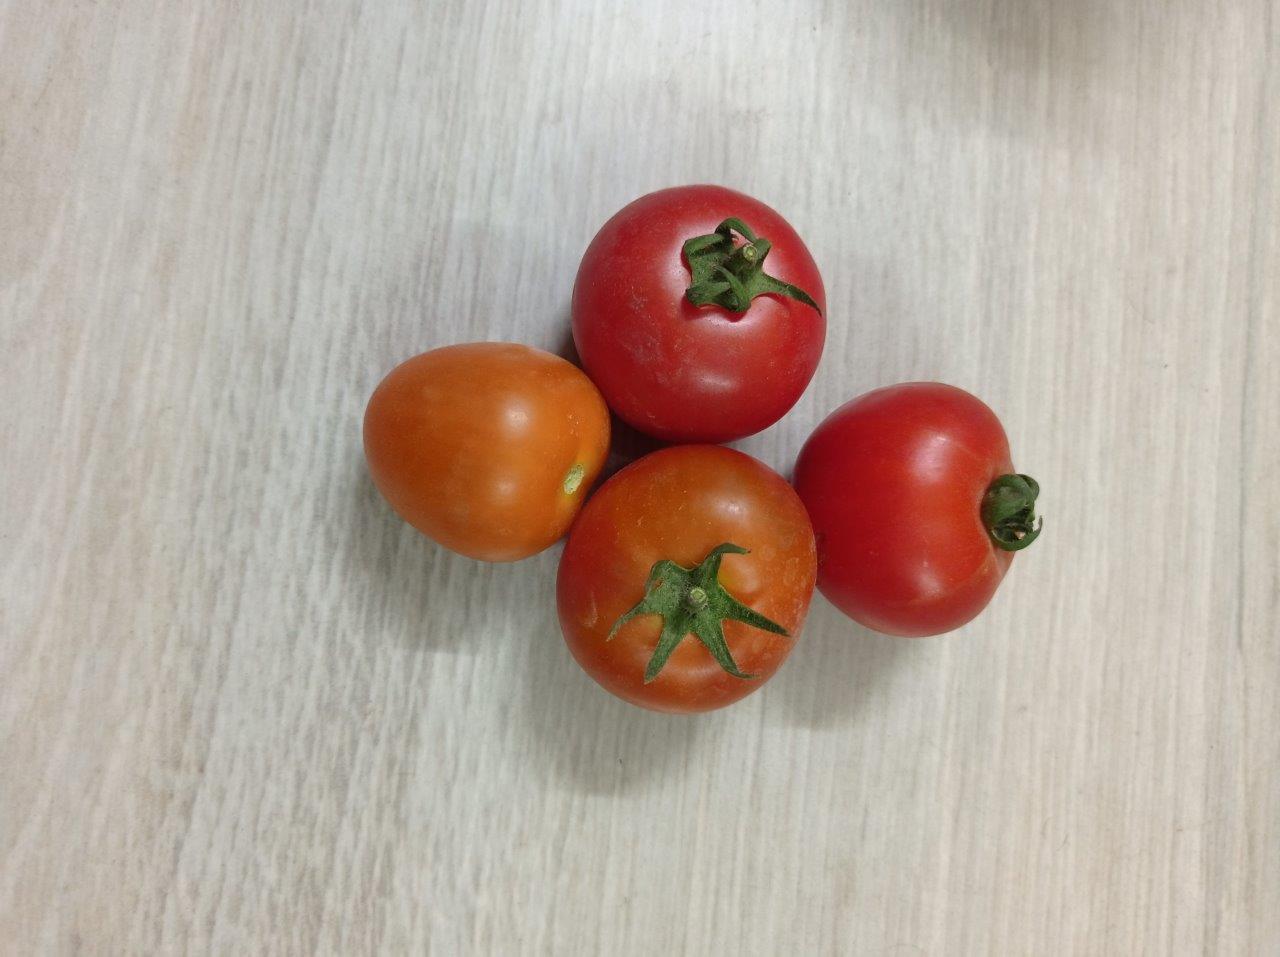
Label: Fresh